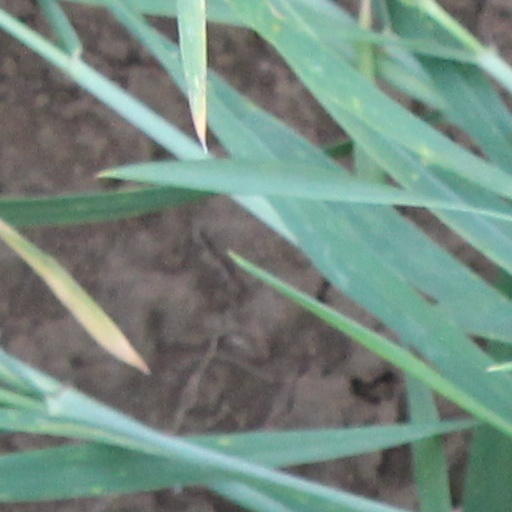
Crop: wheat